Lund

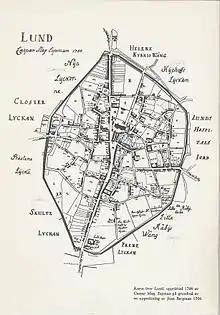
Kaspar Magnus Espman's map of Lund from 1784, showing the structure of the medieval centre.

Along with Sigtuna, Lund is the oldest city in present-day Sweden. Lund's origins are unclear. Until the 1980s, the city was thought to have been founded around 1020 by either Sweyn I Forkbeard or his son Canute the Great of Denmark. The area was then part of the kingdom of Denmark. However, recent archaeological discoveries suggest that the first settlement dated to , possibly the relocation of settlers at Uppåkra. The Uppåkra settlement dates back to the first century B.C. and its remains are at the present site of the village of Uppåkra. King Sweyn I Forkbeard moved Lund to its present location, a distance of some . The new location of Lund, on a hill and across a ford, gave the new site considerable defensive advantages in comparison with Uppåkra, situated on the highest point of a large plain.